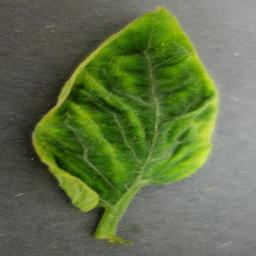
Label: Tomato___Tomato_Yellow_Leaf_Curl_Virus